Answer in natural language. How many DiningTables are visible in the scene? Choose between the following options: 8, 10, 2, 0 or 9
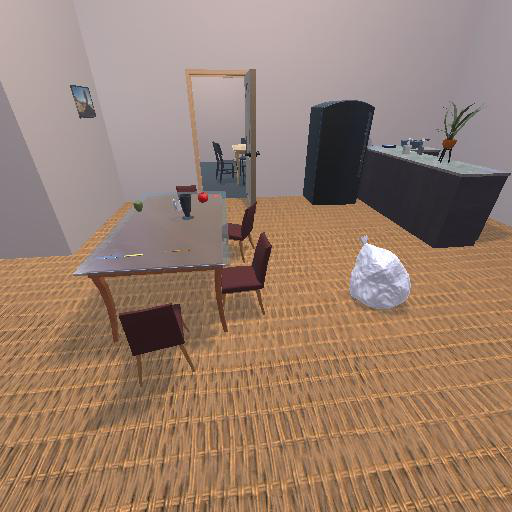
<answer>2</answer>